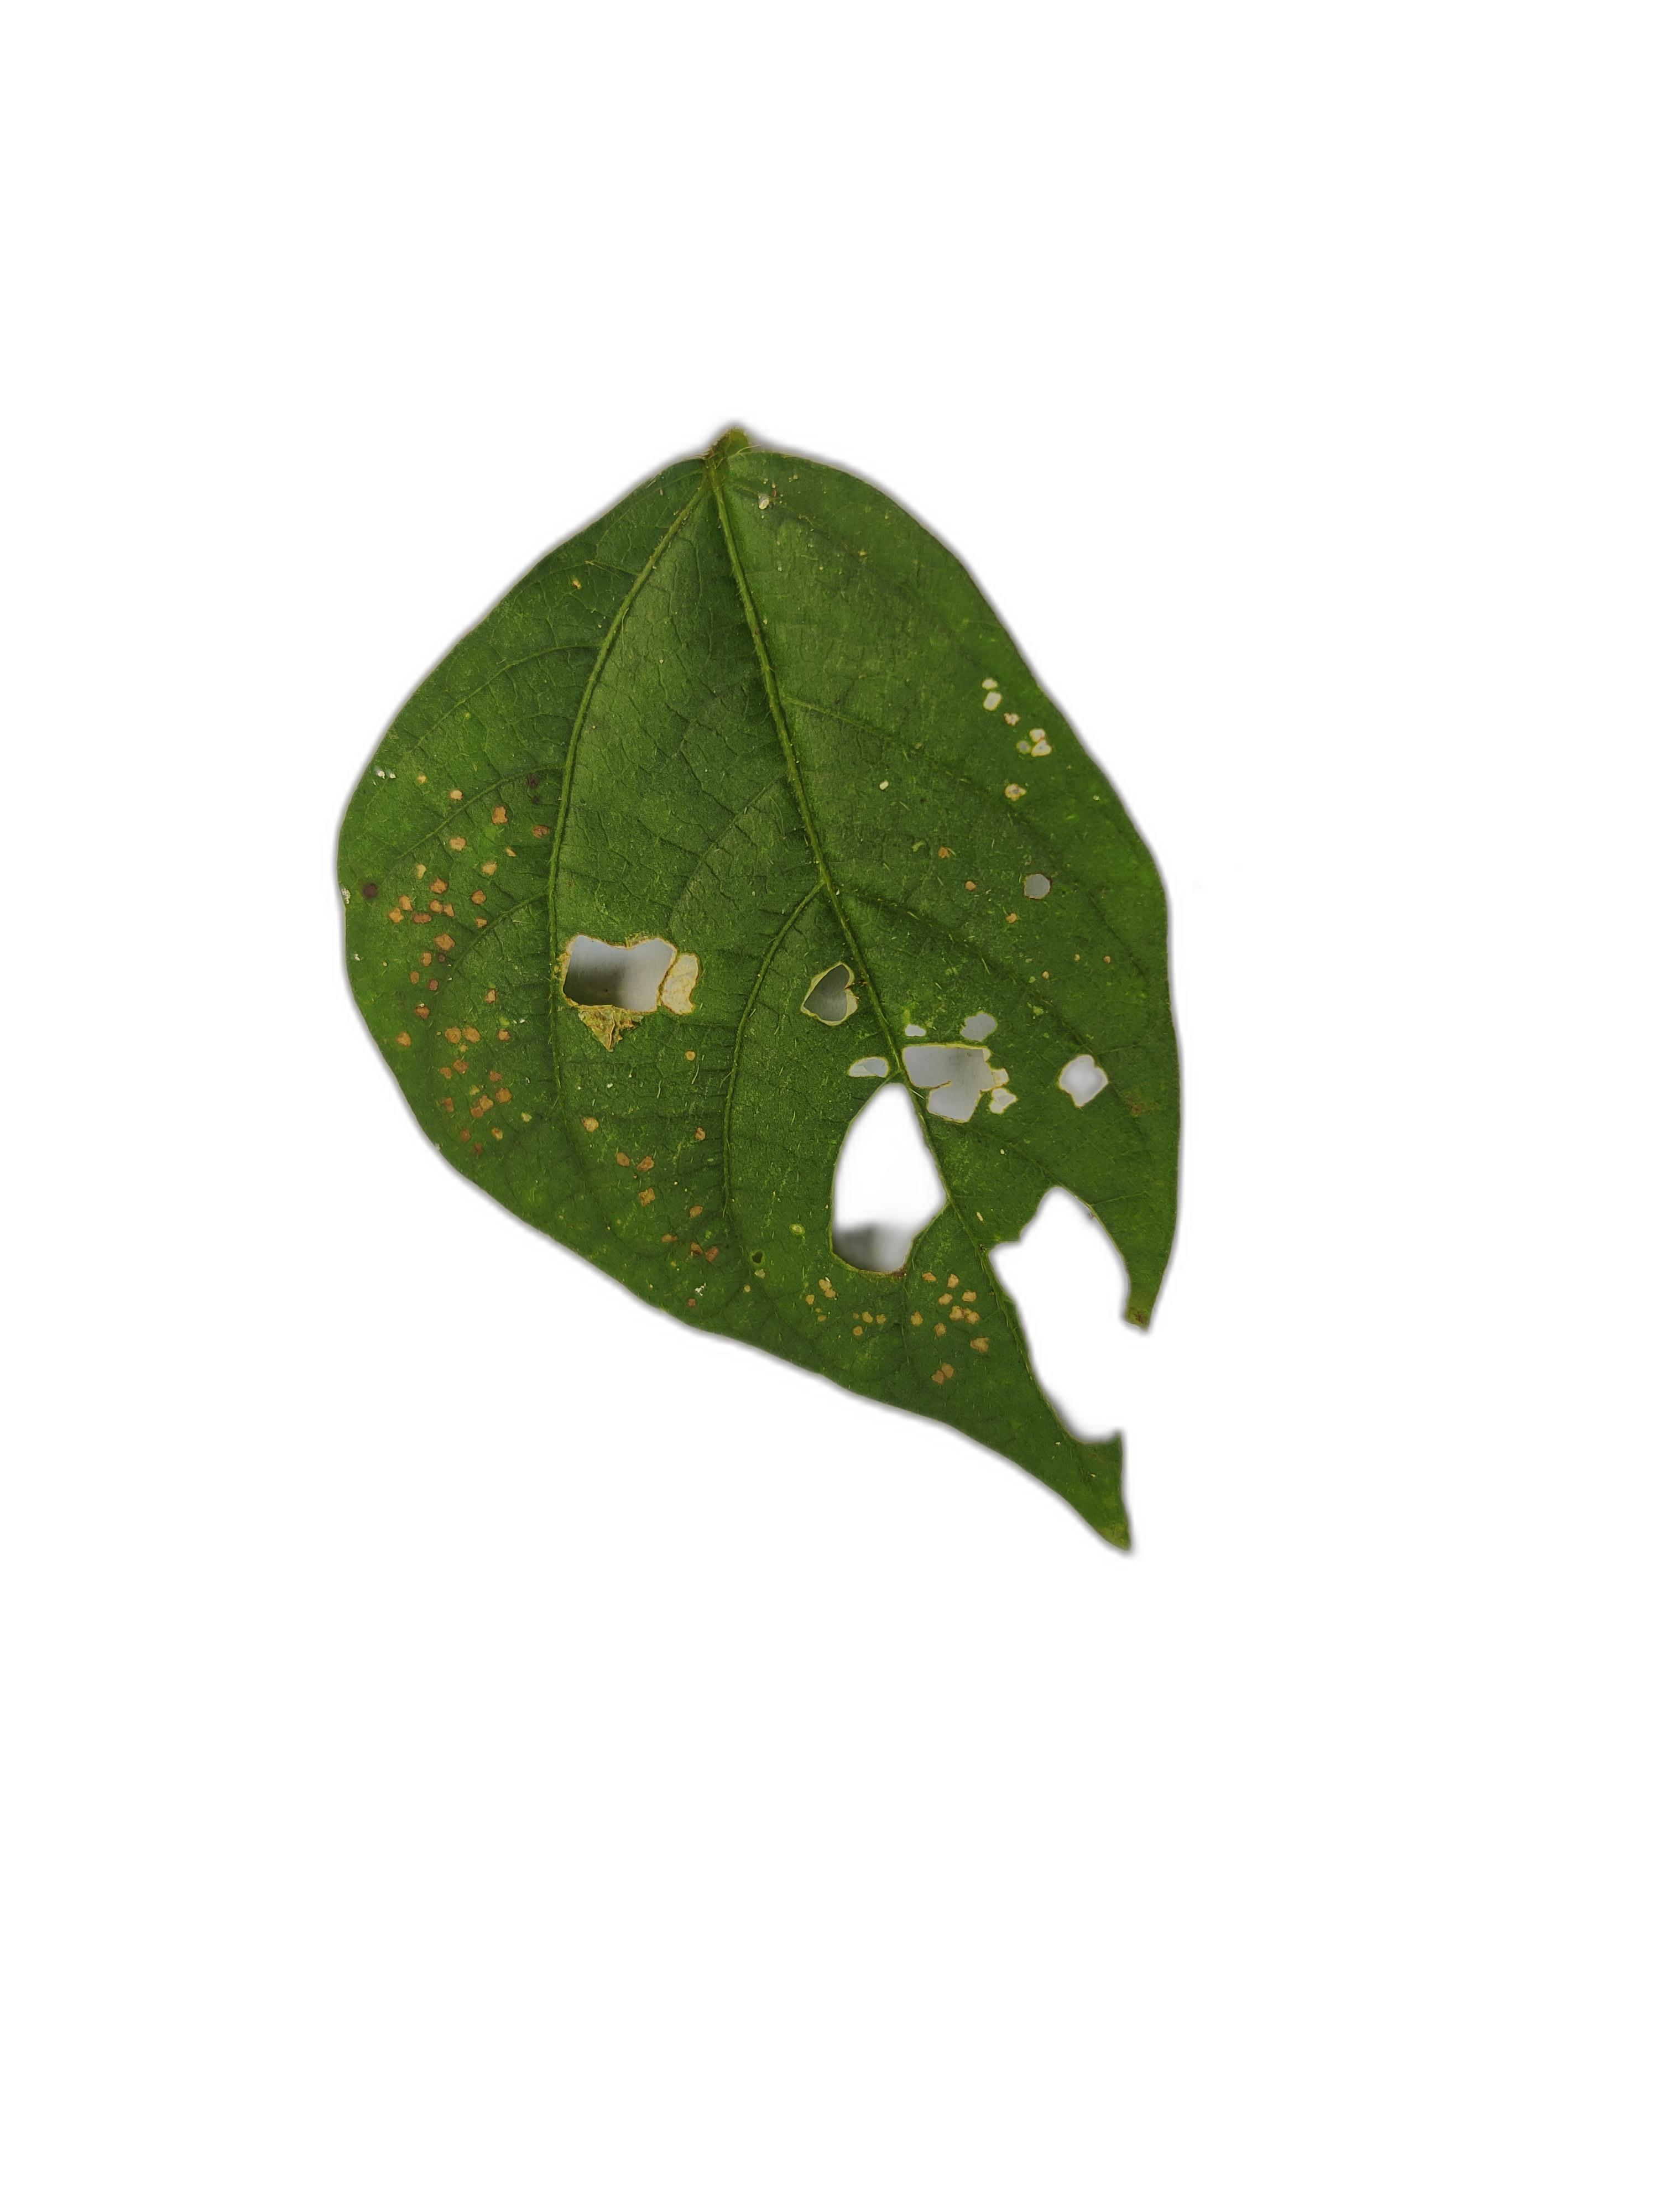
Label: Cercospora leaf spot